USS Adelante

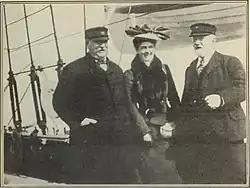
Mr. and Mrs. Cleveland and Commodore Benedict on the Steam Yacht "Oneida" (ca. 1890)

In 1887 "Utowana" was bought by prominent New York City banker Elias Cornelius Benedict, one of the world's leading yachtsman, and renamed the "Oneida". Among the friends and distinguished guests Benedict hosted were Edwin Booth, Thomas Bailey Aldrich and Lawrence Barrett, who conceived The Players club while being entertained on the "Oneida" in 1887. Grover Cleveland was a close friend and was a frequent visitor aboard "Oneida" having spent considerable time in Long Island Sound or off Cape Cod fishing.